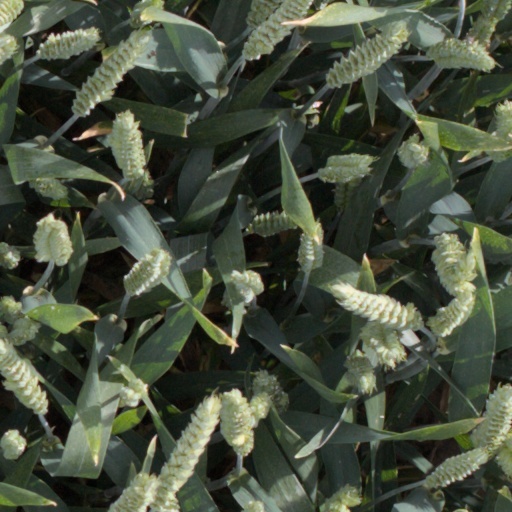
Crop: wheat